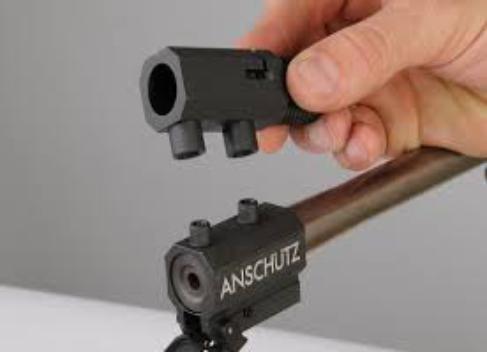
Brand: anschutz
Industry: Others